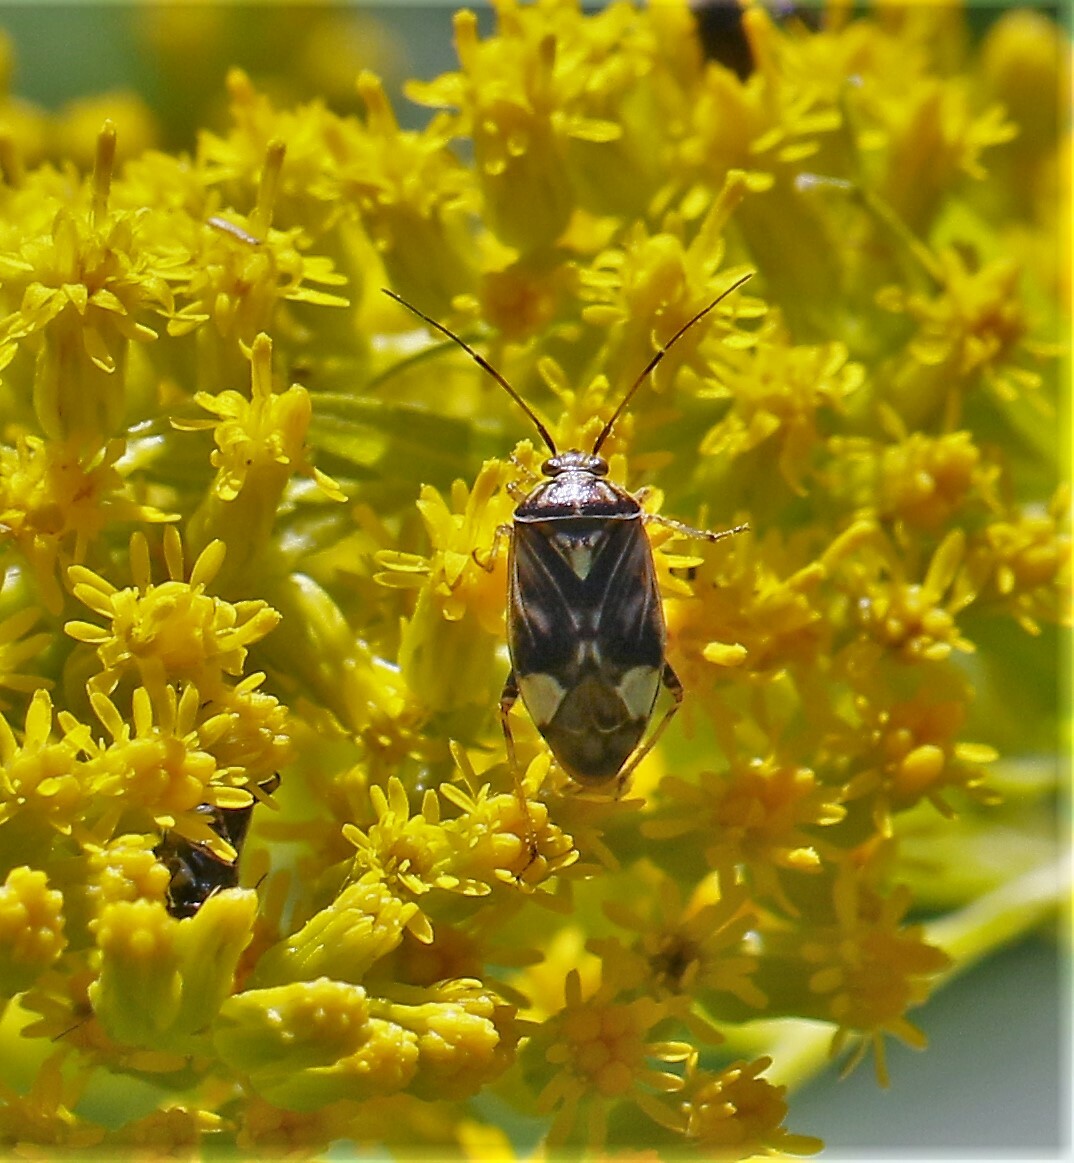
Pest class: lygus_bug